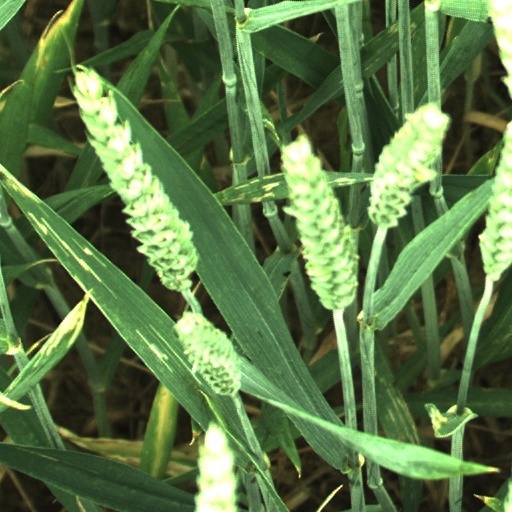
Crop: wheat